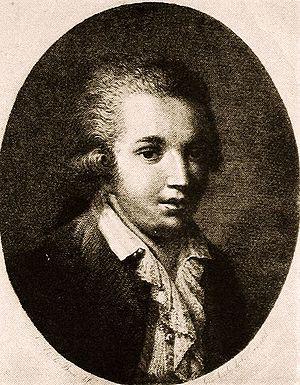
Le astuzie femminili est un dramma giocoso en quatre actes du compositeur Domenico Cimarosa sur un livret italien de Giuseppe Palomba. L'opera buffa a été créé au Teatro dei Fiorentini à Naples, Italie le 26 août 1794. L'opéra a par la suite été créé à Barcelone en 1795, Lisbonne en 1797, Vienne en 1799, Paris en 1802, et Londres en 1804. Il est resté populaire durant le premier quart du XIXᵉ siècle. Bien que peu joué de nos jours, l'opéra est parfois remonté et un certain nombre d'enregistrements en ont été faits.
10 février : première représentation de Susanna, oratorio de Georg Friedrich Haendel.
Le donne rivali est un intermezzo en deux actes du compositeur Domenico Cimarosa sur un livret italien d'un auteur inconnu. Certains ont pensé que Giuseppe Petrosellini pouvait être l'auteur du livret. L'opéra a été créé au Teatro Valle à Rome, pendant le carnaval de 1780. La chorégraphie originale a été créée par Alberto Cavos, les costumes originaux sont de Antonio Dian, et le décor d'origine de Domenico Fossati. Les critiques de musique admirent particulièrement le quintette final qui clôture l'opéra. Au cours des dernières années, Le donne rivali est encore quelques fois remonté et enregistré.
Domenico Cimarosa est un compositeur italien de la période classique, l'un des derniers représentants importants de l'école napolitaine dans la seconde moitié du XVIIIᵉ siècle, principalement dans le domaine de l'opera buffa.
Il matrimonio segreto est un dramma giocoso de Domenico Cimarosa sur un livret de Giovanni Bertati, basé sur la comédie The clandestine Marriage de George Colman et David Garrick.